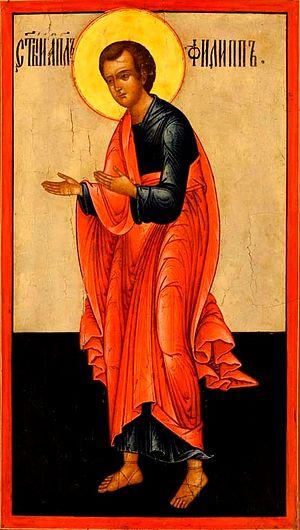
La présente liste ne se veut pas exhaustive. Elle se propose de mentionner un choix de saints parmi les plus vénérés par l'Église orthodoxe selon les dates du calendrier grégorien. Les dates du calendrier julien sont les mêmes mais correspondent, dans le calendrier grégorien, à une date postérieure de 13 jours. Elle les classe par collège, selon une logique qui prévaut lors de la composition du programme iconographique destiné à décorer les murs d'une église. Quelques saints peuvent figurer dans deux collèges différents.